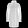
Label: Coat